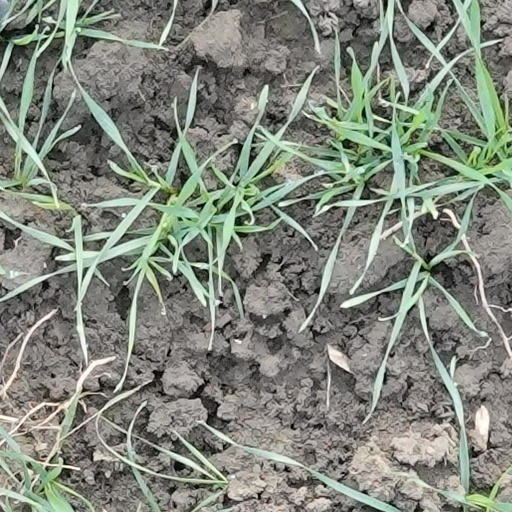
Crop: wheat